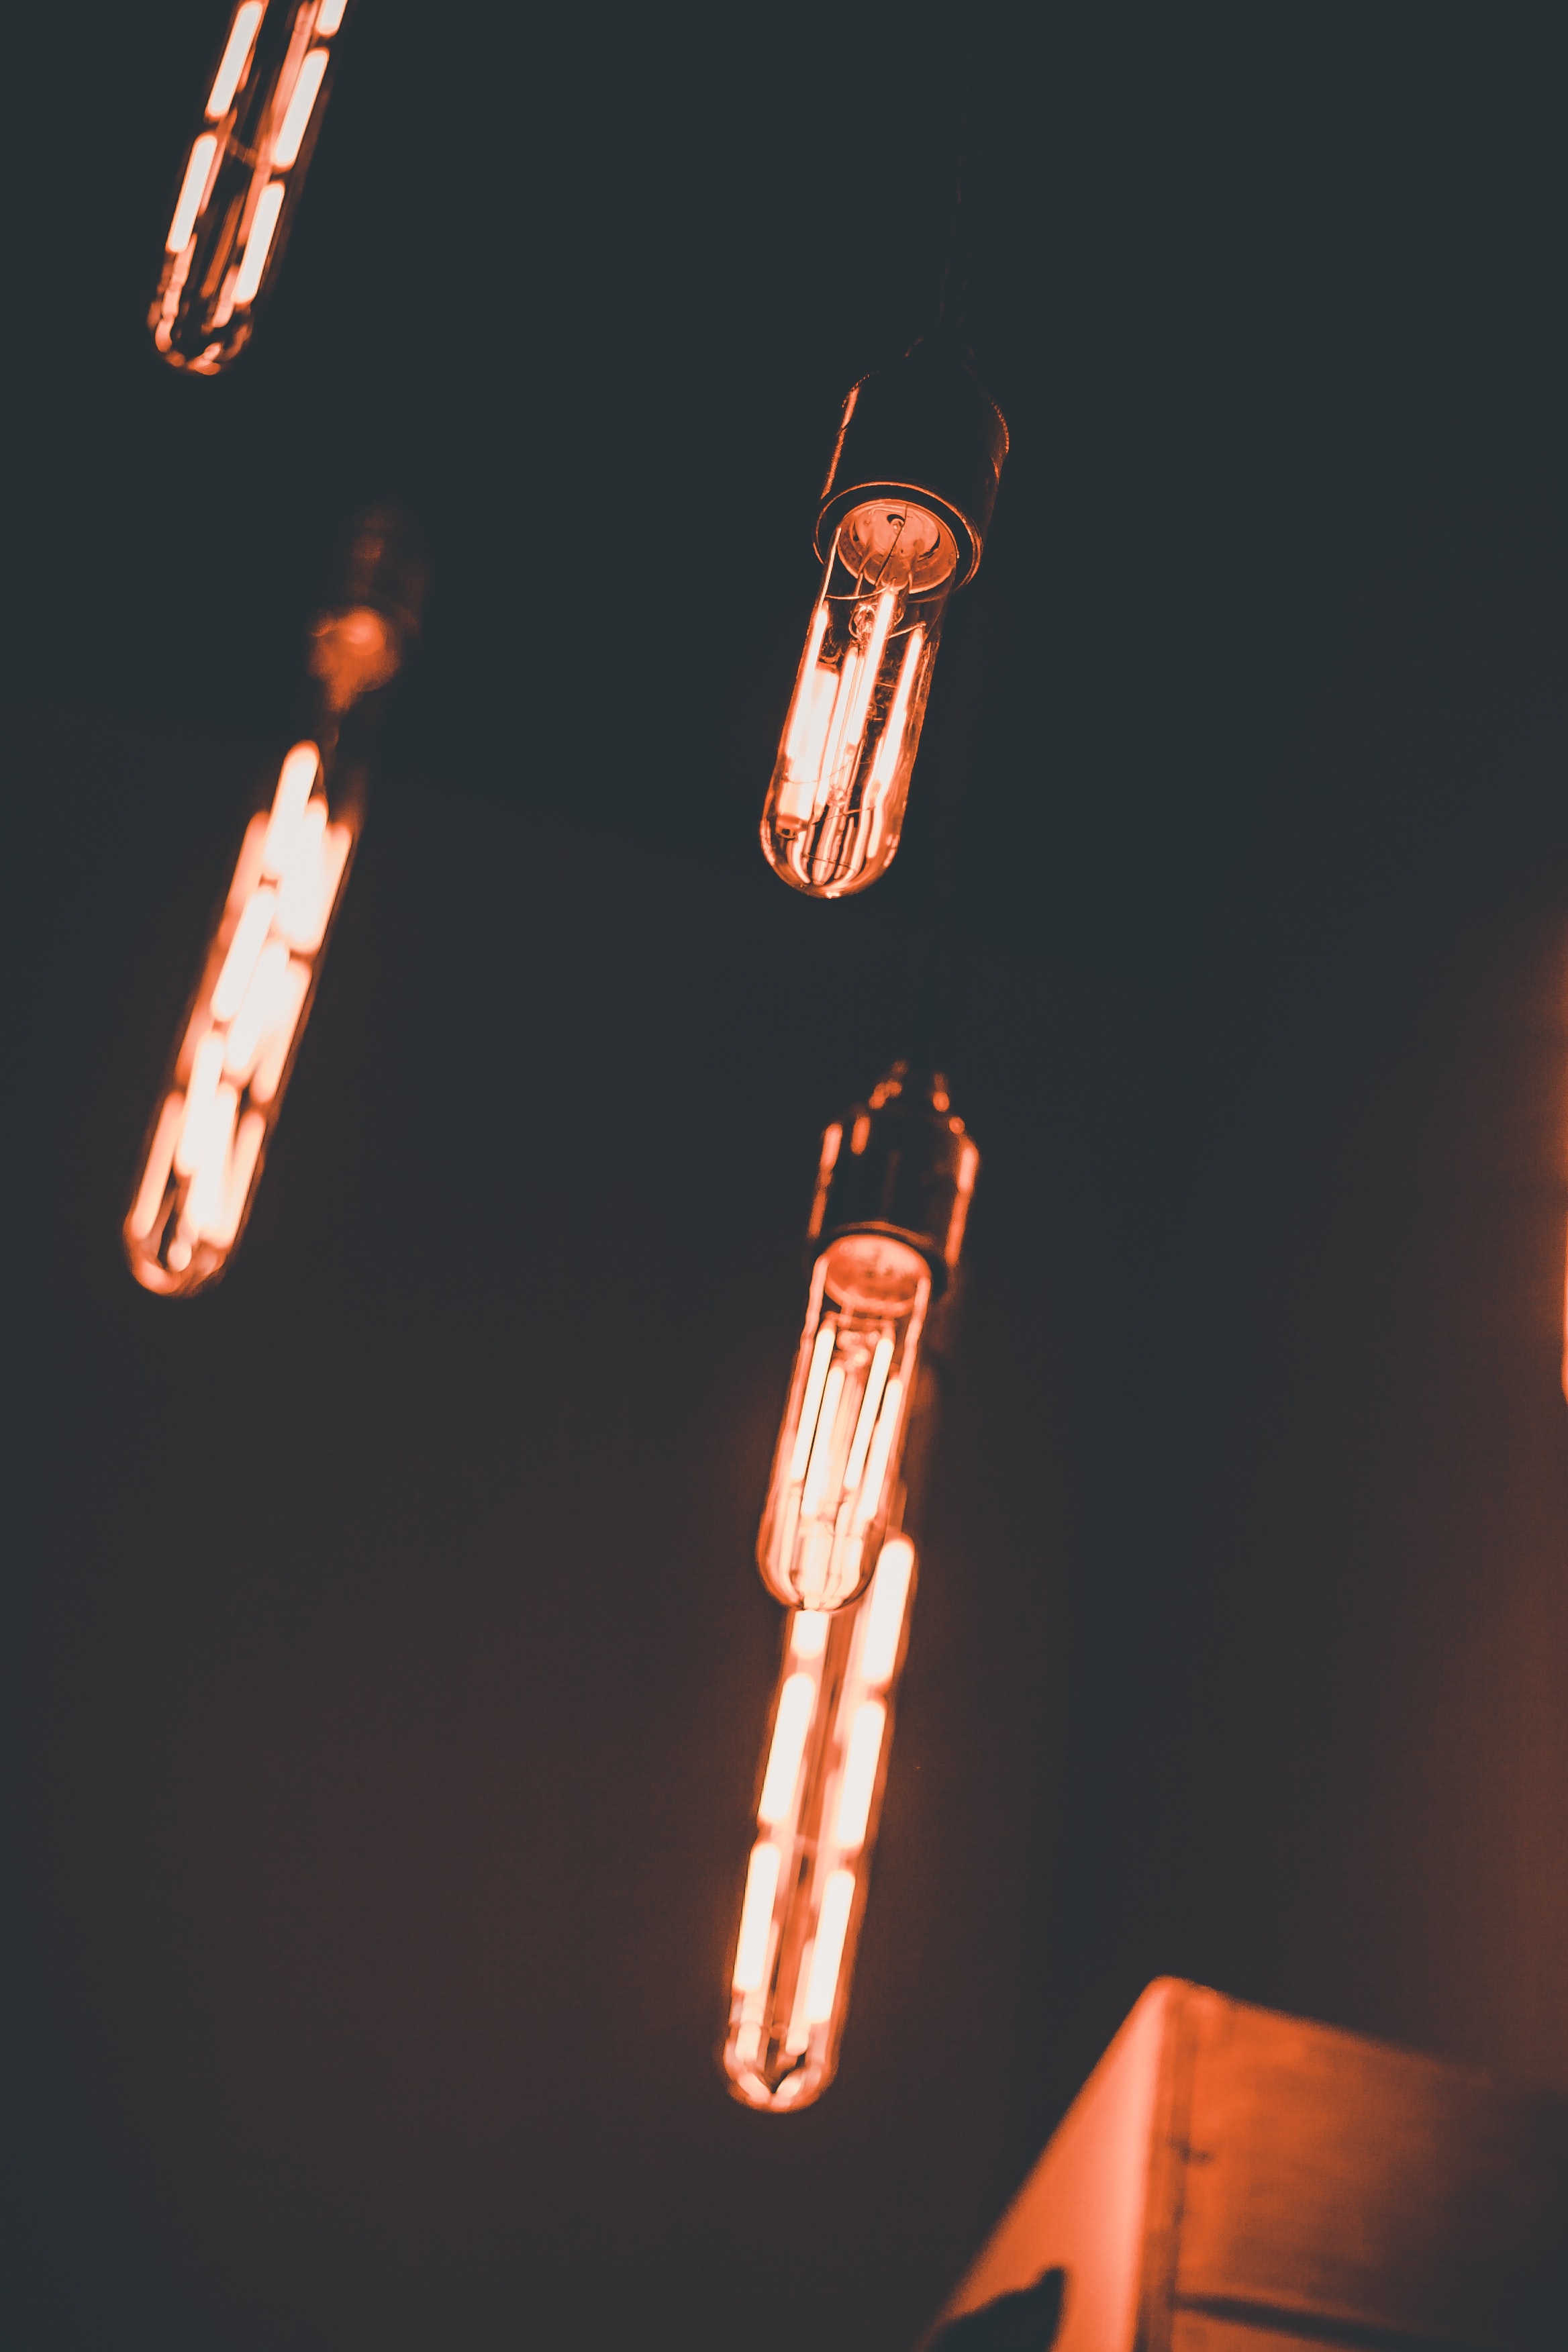
hand, font, finger